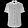
Label: Shirt